Océade

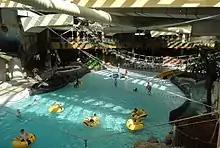
The park, a few days before its closure

Océade was an indoor waterpark in the northwest of Brussels, Belgium, and the largest of its kind in the Brussels-Capital Region.